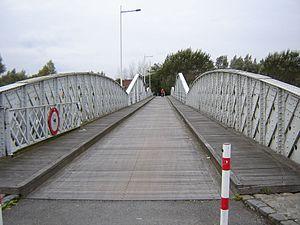
Le pont Mira est un pont tournant sur la Durme, à la limite des communes belges de Hamme et de Waasmunster en Flandre-Orientale.